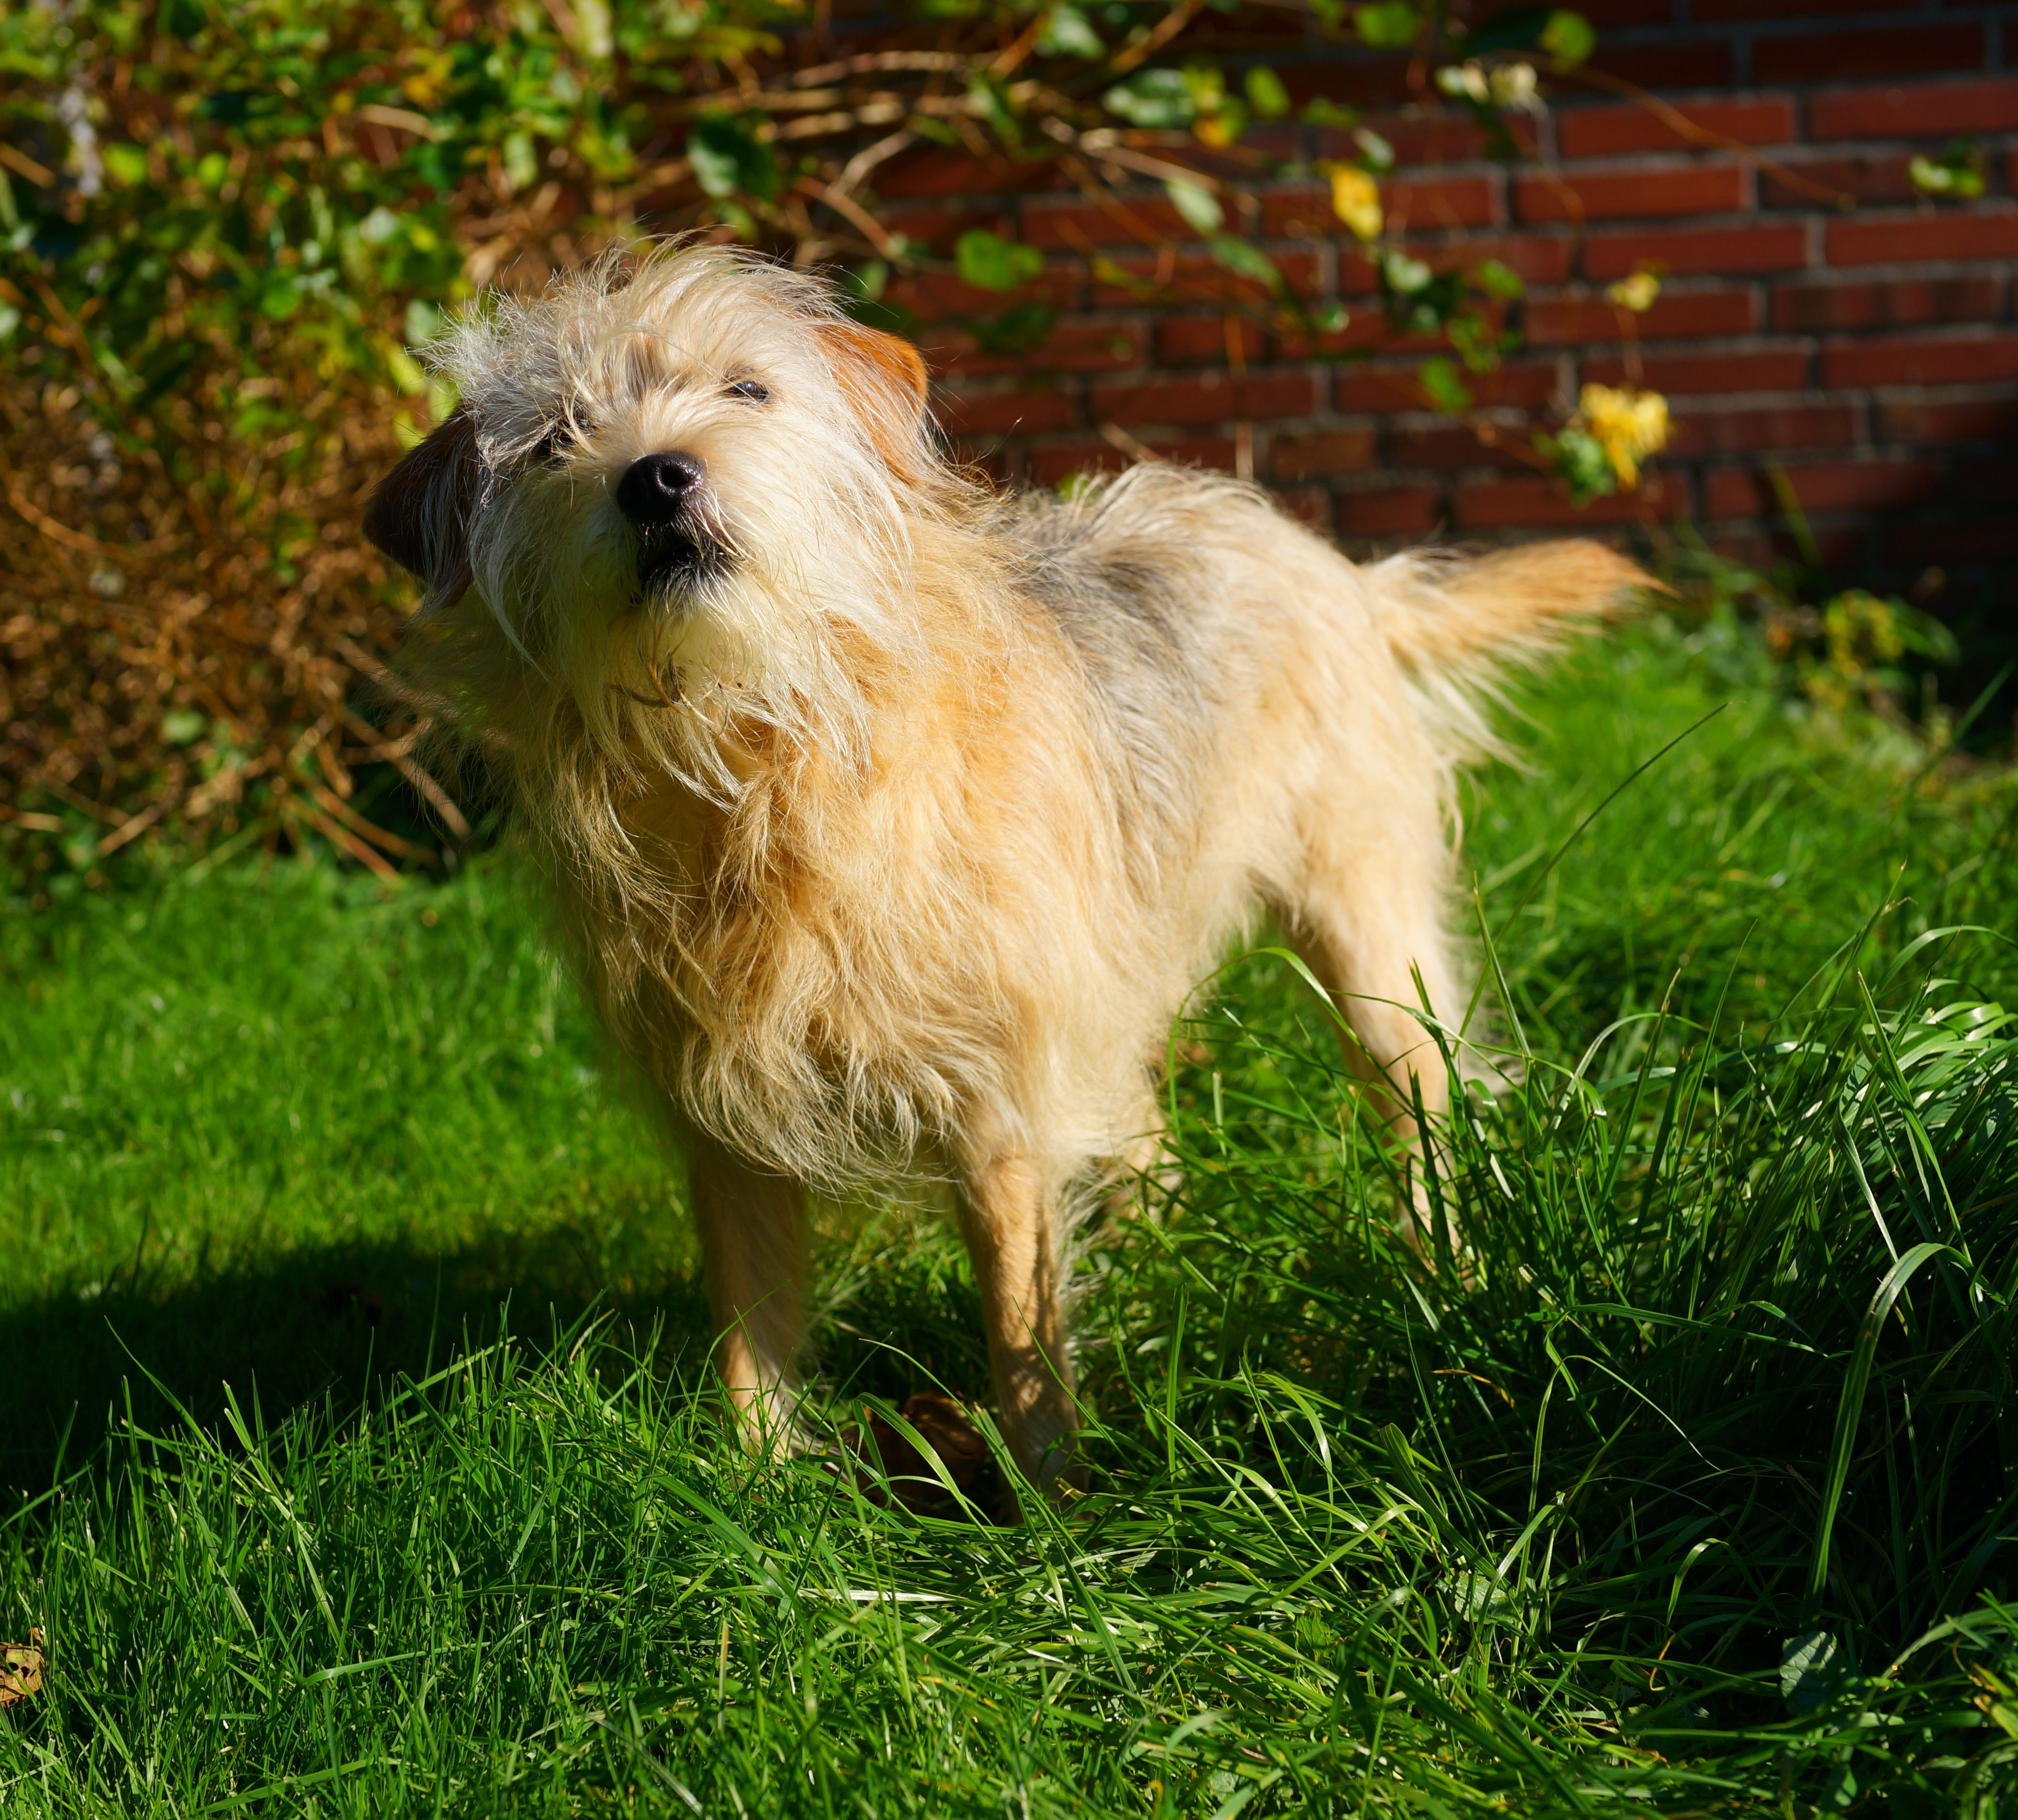
grass, sweet, puppy, dog, animal, cute, pet, portrait, brown, mammal, friendship, garden, close, face, nose, eyes, snout, friends, hybrid, vertebrate, good, attention, dog breed, lhasa apso, pride, bitch, awakened, protector, brown eyes, german longhaired pointer, woke up, faithful look, domestic dog, havanese, dog like mammal, carnivoran, dog crossbreeds, norfolk terrier